Keith Harris (ventriloquist)

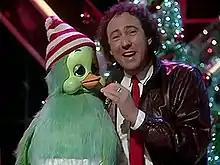
Keith Harris and Orville performing "Orville's Song" in 1982 on "Top of the Pops"

Keith Shenton Harris (21 September 1947 – 28 April 2015) was an English ventriloquist, best known for his television show "The Keith Harris Show" (1982–86), audio recordings, and club appearances with his puppets Orville the Duck and Cuddles the Monkey. He had a UK Top 10 hit single in 1982 with "Orville's Song" which reached number 4 in the charts.